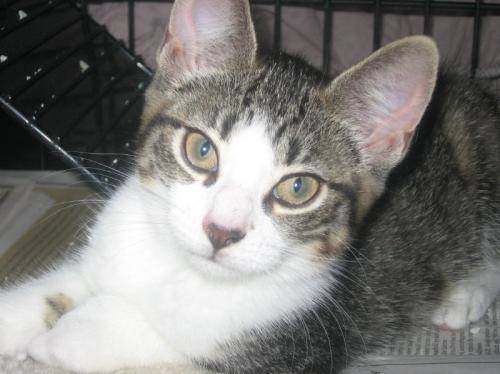
Label: cat